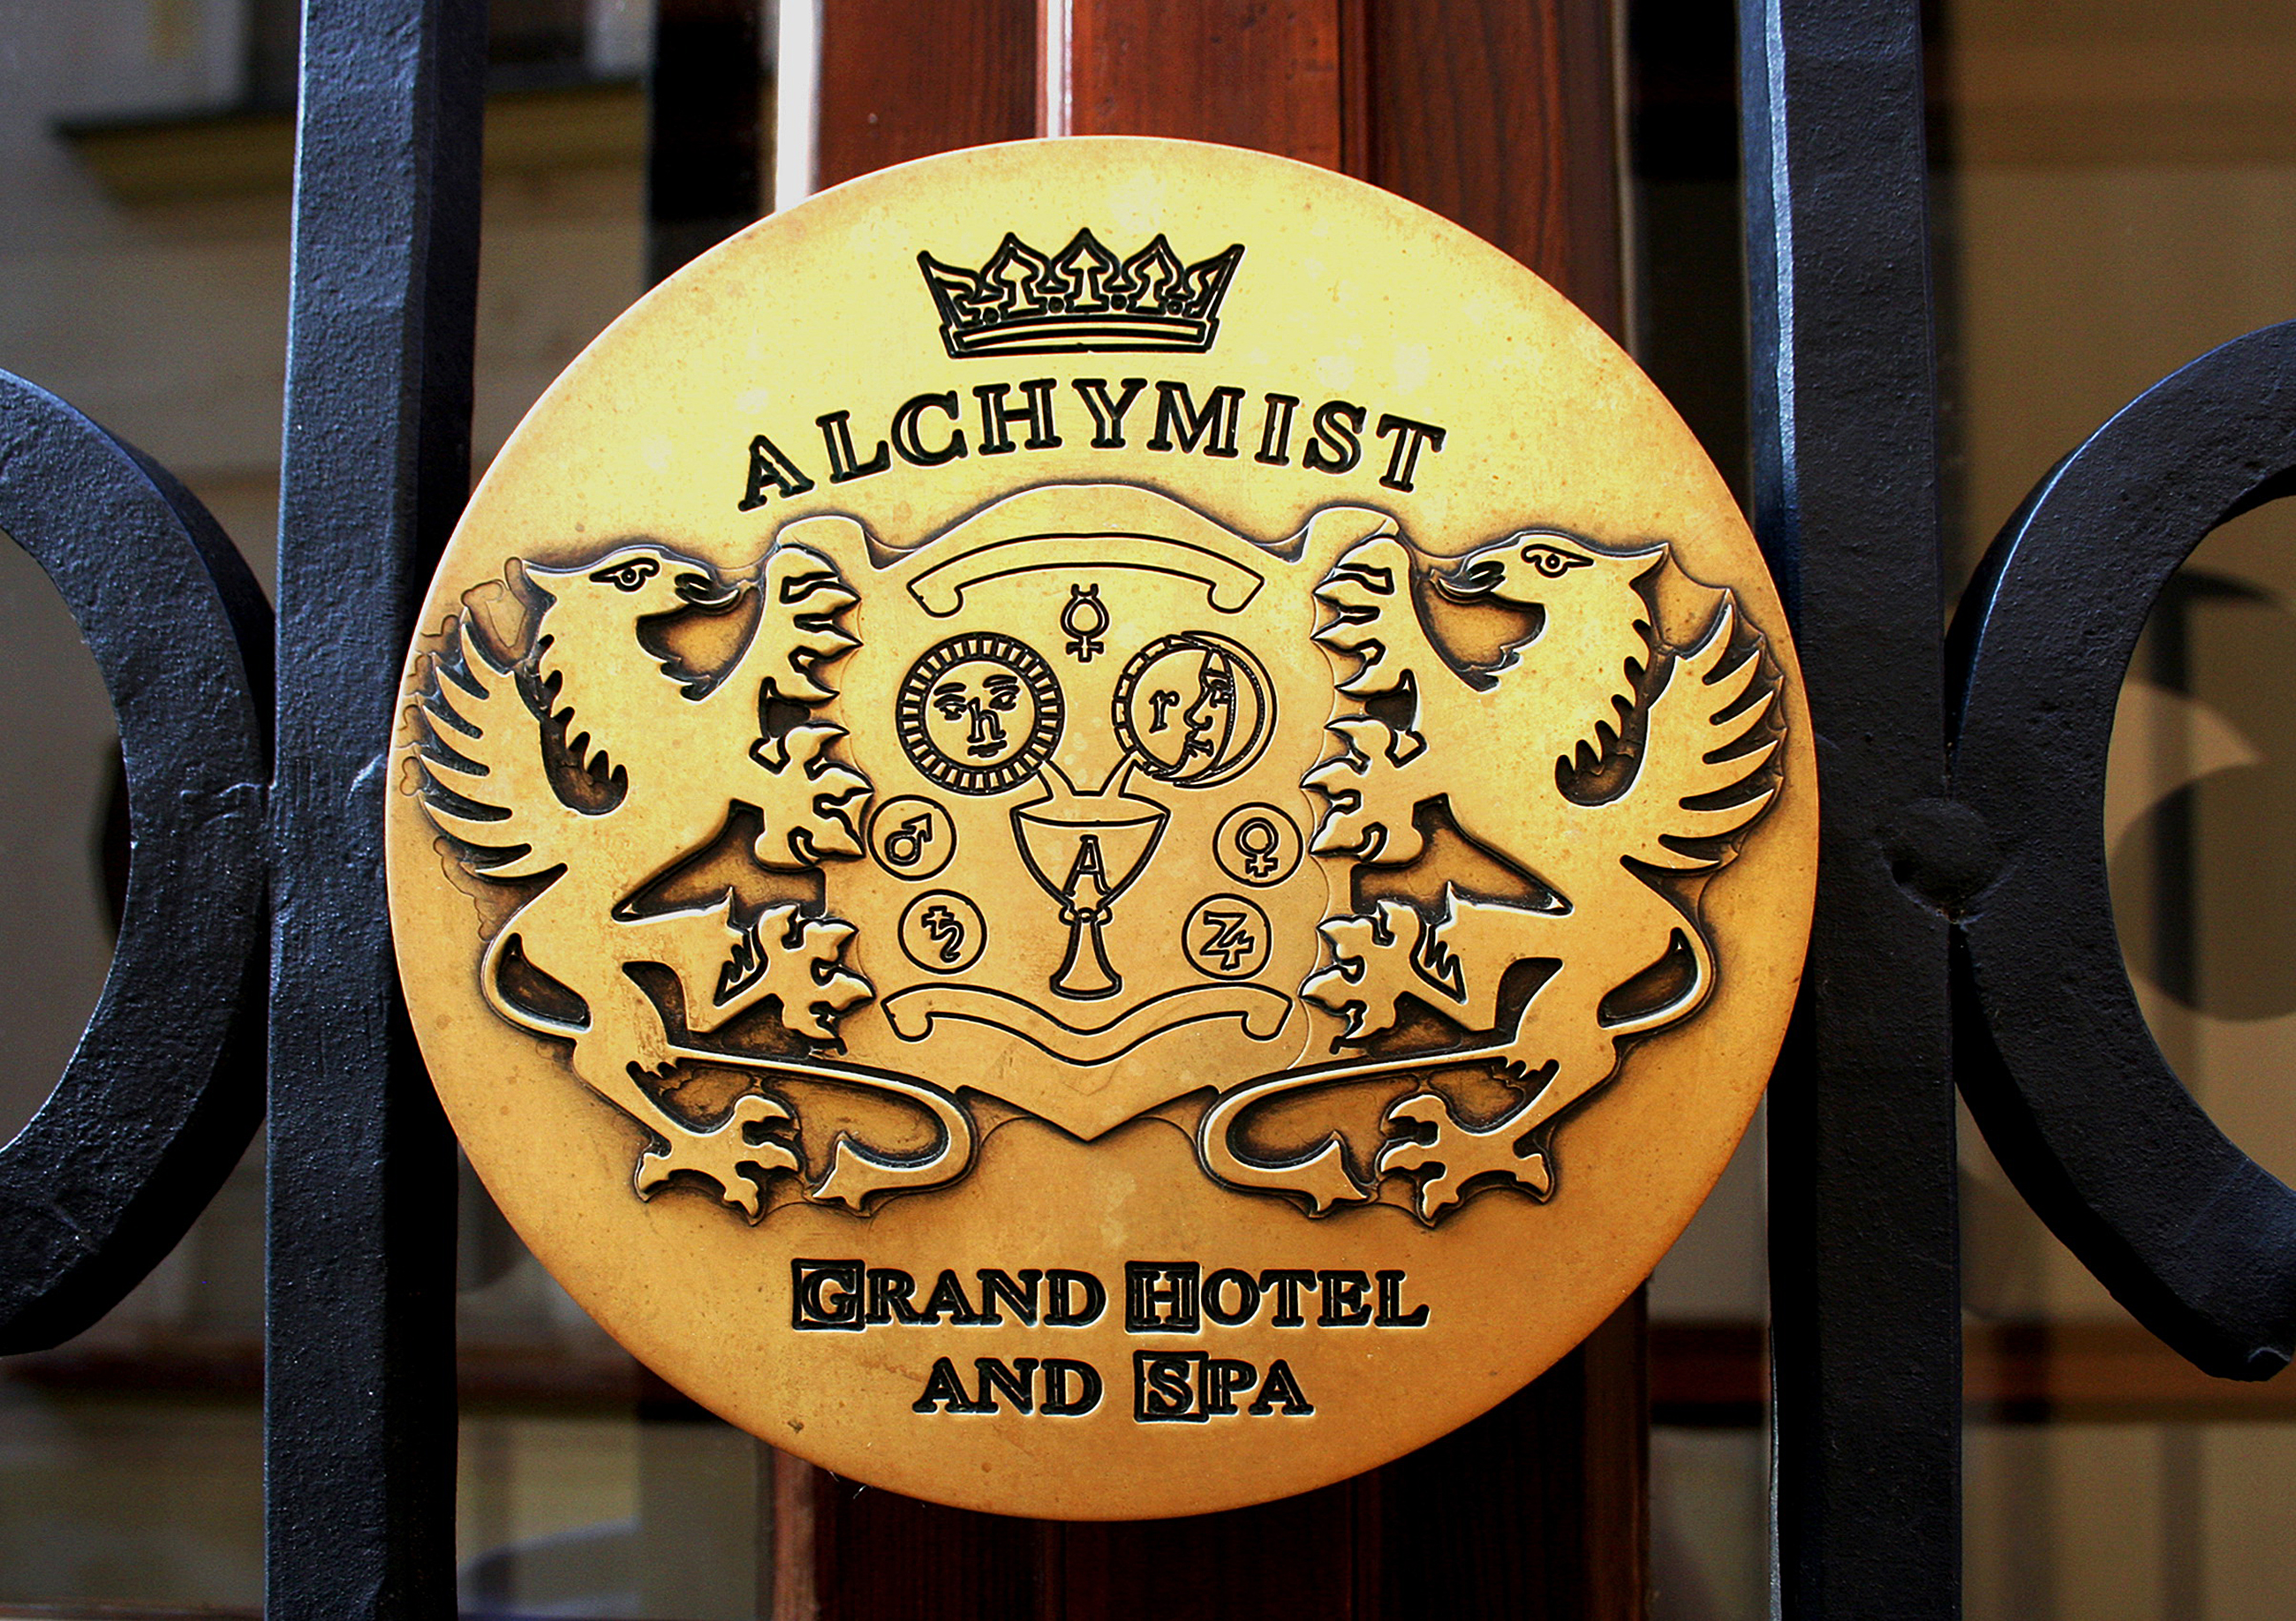
brend hotel, blazon, praha, circle, graphics, metal